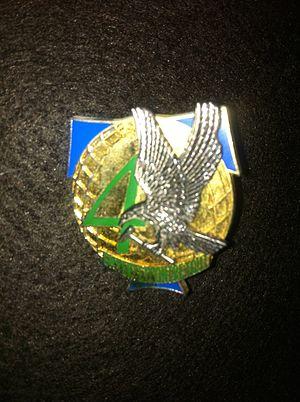
Insigne de la 4eme Cie du 42eme Régiment de Transmissions
Le 42ᵉ régiment de transmissions est une unité de l'armée de terre française qui fut basée à Achern, Rastatt et Laval. Il fut créé le 1ᵉʳ juin 1947. Il a fait partie de la BTAC. L'annonce de sa dissolution eu lieu le 24 juillet 2008. Sa dissolution effective eu lieu le 26 mai 2011.